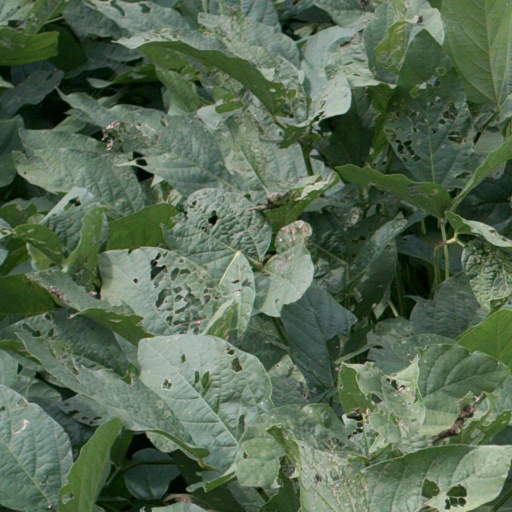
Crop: soybean